Sintra National Palace

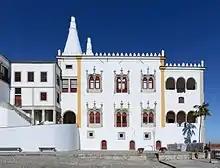
Manueline wing

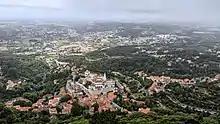
The Sintra National Palace dominates the view of Sintra; photo from the Castle of the Moors.

In the following centuries the palace continued to be inhabited by kings from time to time, gaining new decoration in the form of paintings, tile panels and furniture. A sad story associated with the palace is that of the mentally unstable Afonso VI, who was deposed by his brother Peter II and forced to live without leaving the residence from 1676 until his death in 1683.